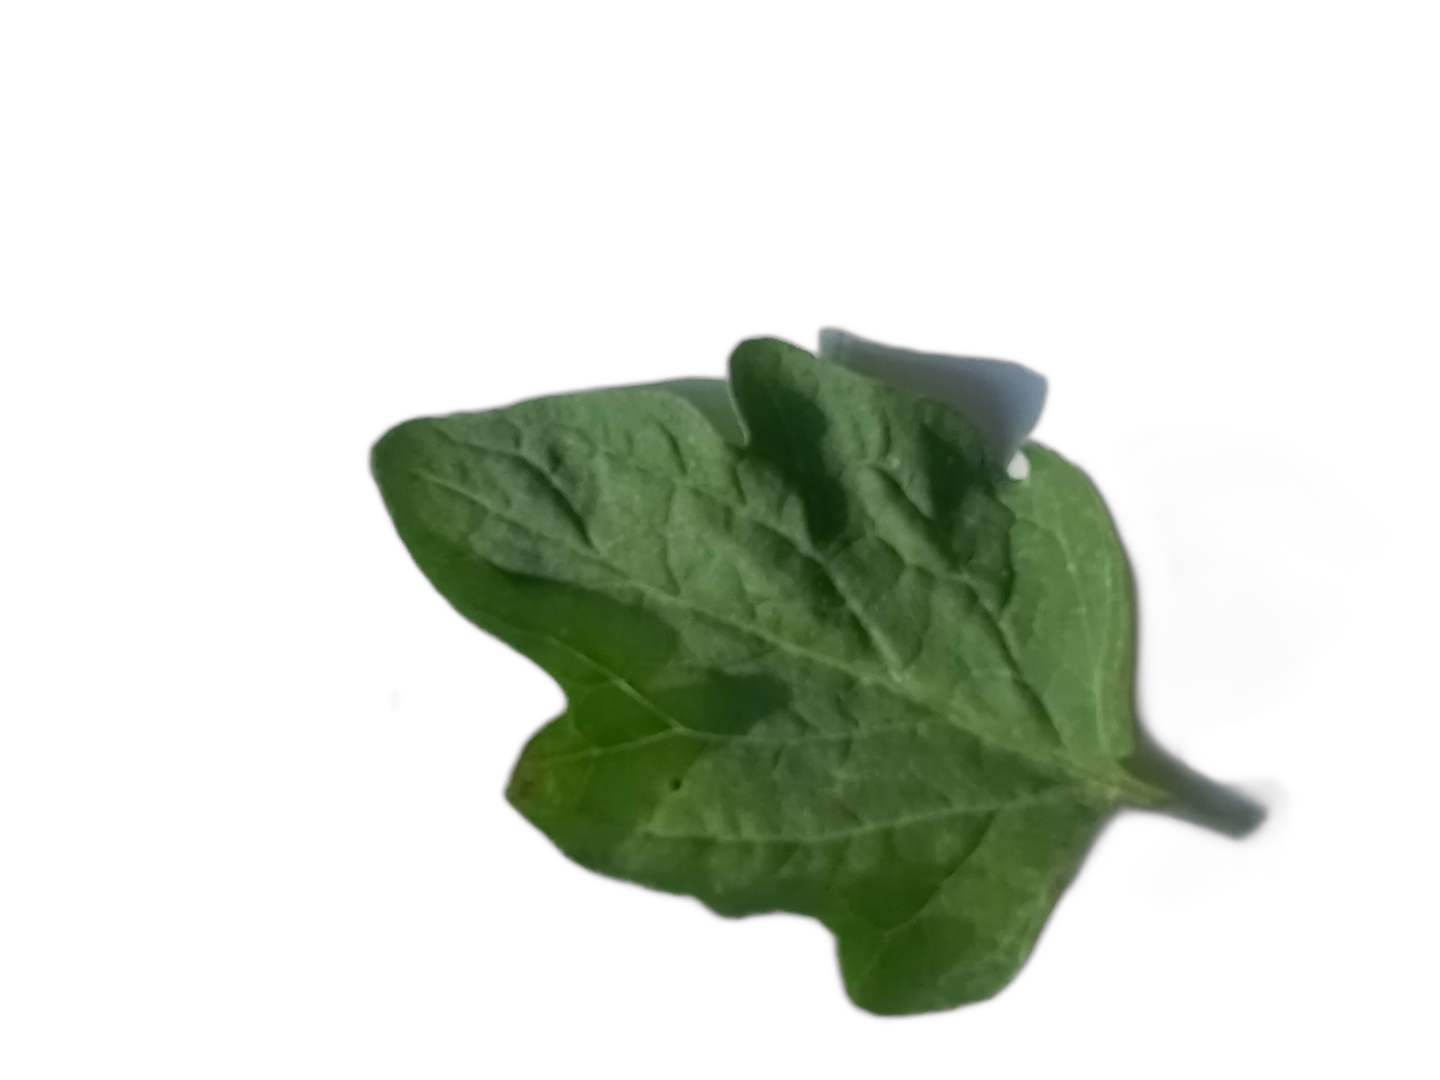
Crop: Tomato
Label: Mosaic